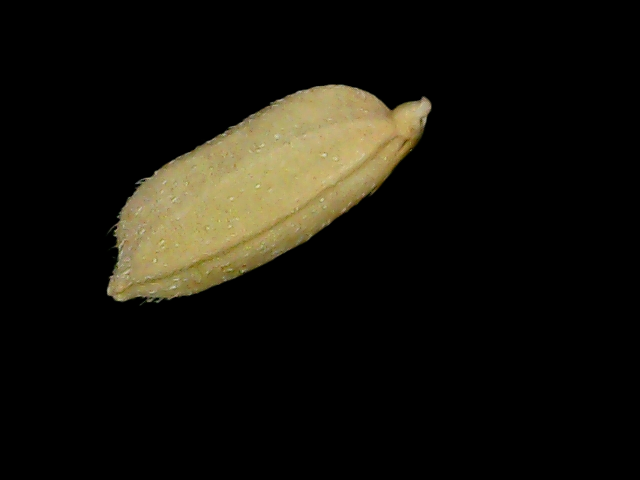
Rice variety: Bd52